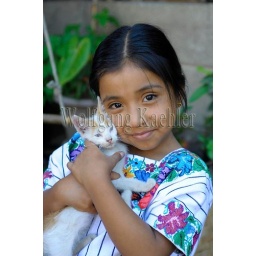
Guatemala, highlands, near antigua, santa catarina barahona, mayan girl in traditional dress, 5 years old with pet cat